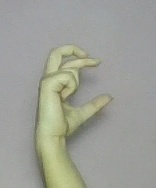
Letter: thal